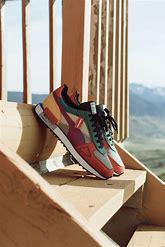
Brand: Puma
Model: 100